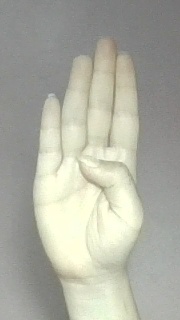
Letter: kaaf